Douglas Murray (ice hockey)

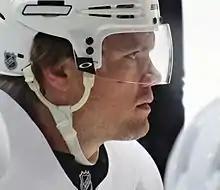
At practice with the Penguins in 2013.

As of the fourth season of the "Parneviks" reality show in 2018, Murray was in a relationship with Penny Parnevik (born 1997), daughter of professional golfer Jesper Parnevik. On 1 February 2019 the couple were engaged. Their son, named Atticus, was born in 2019. The couple married in June 2022.